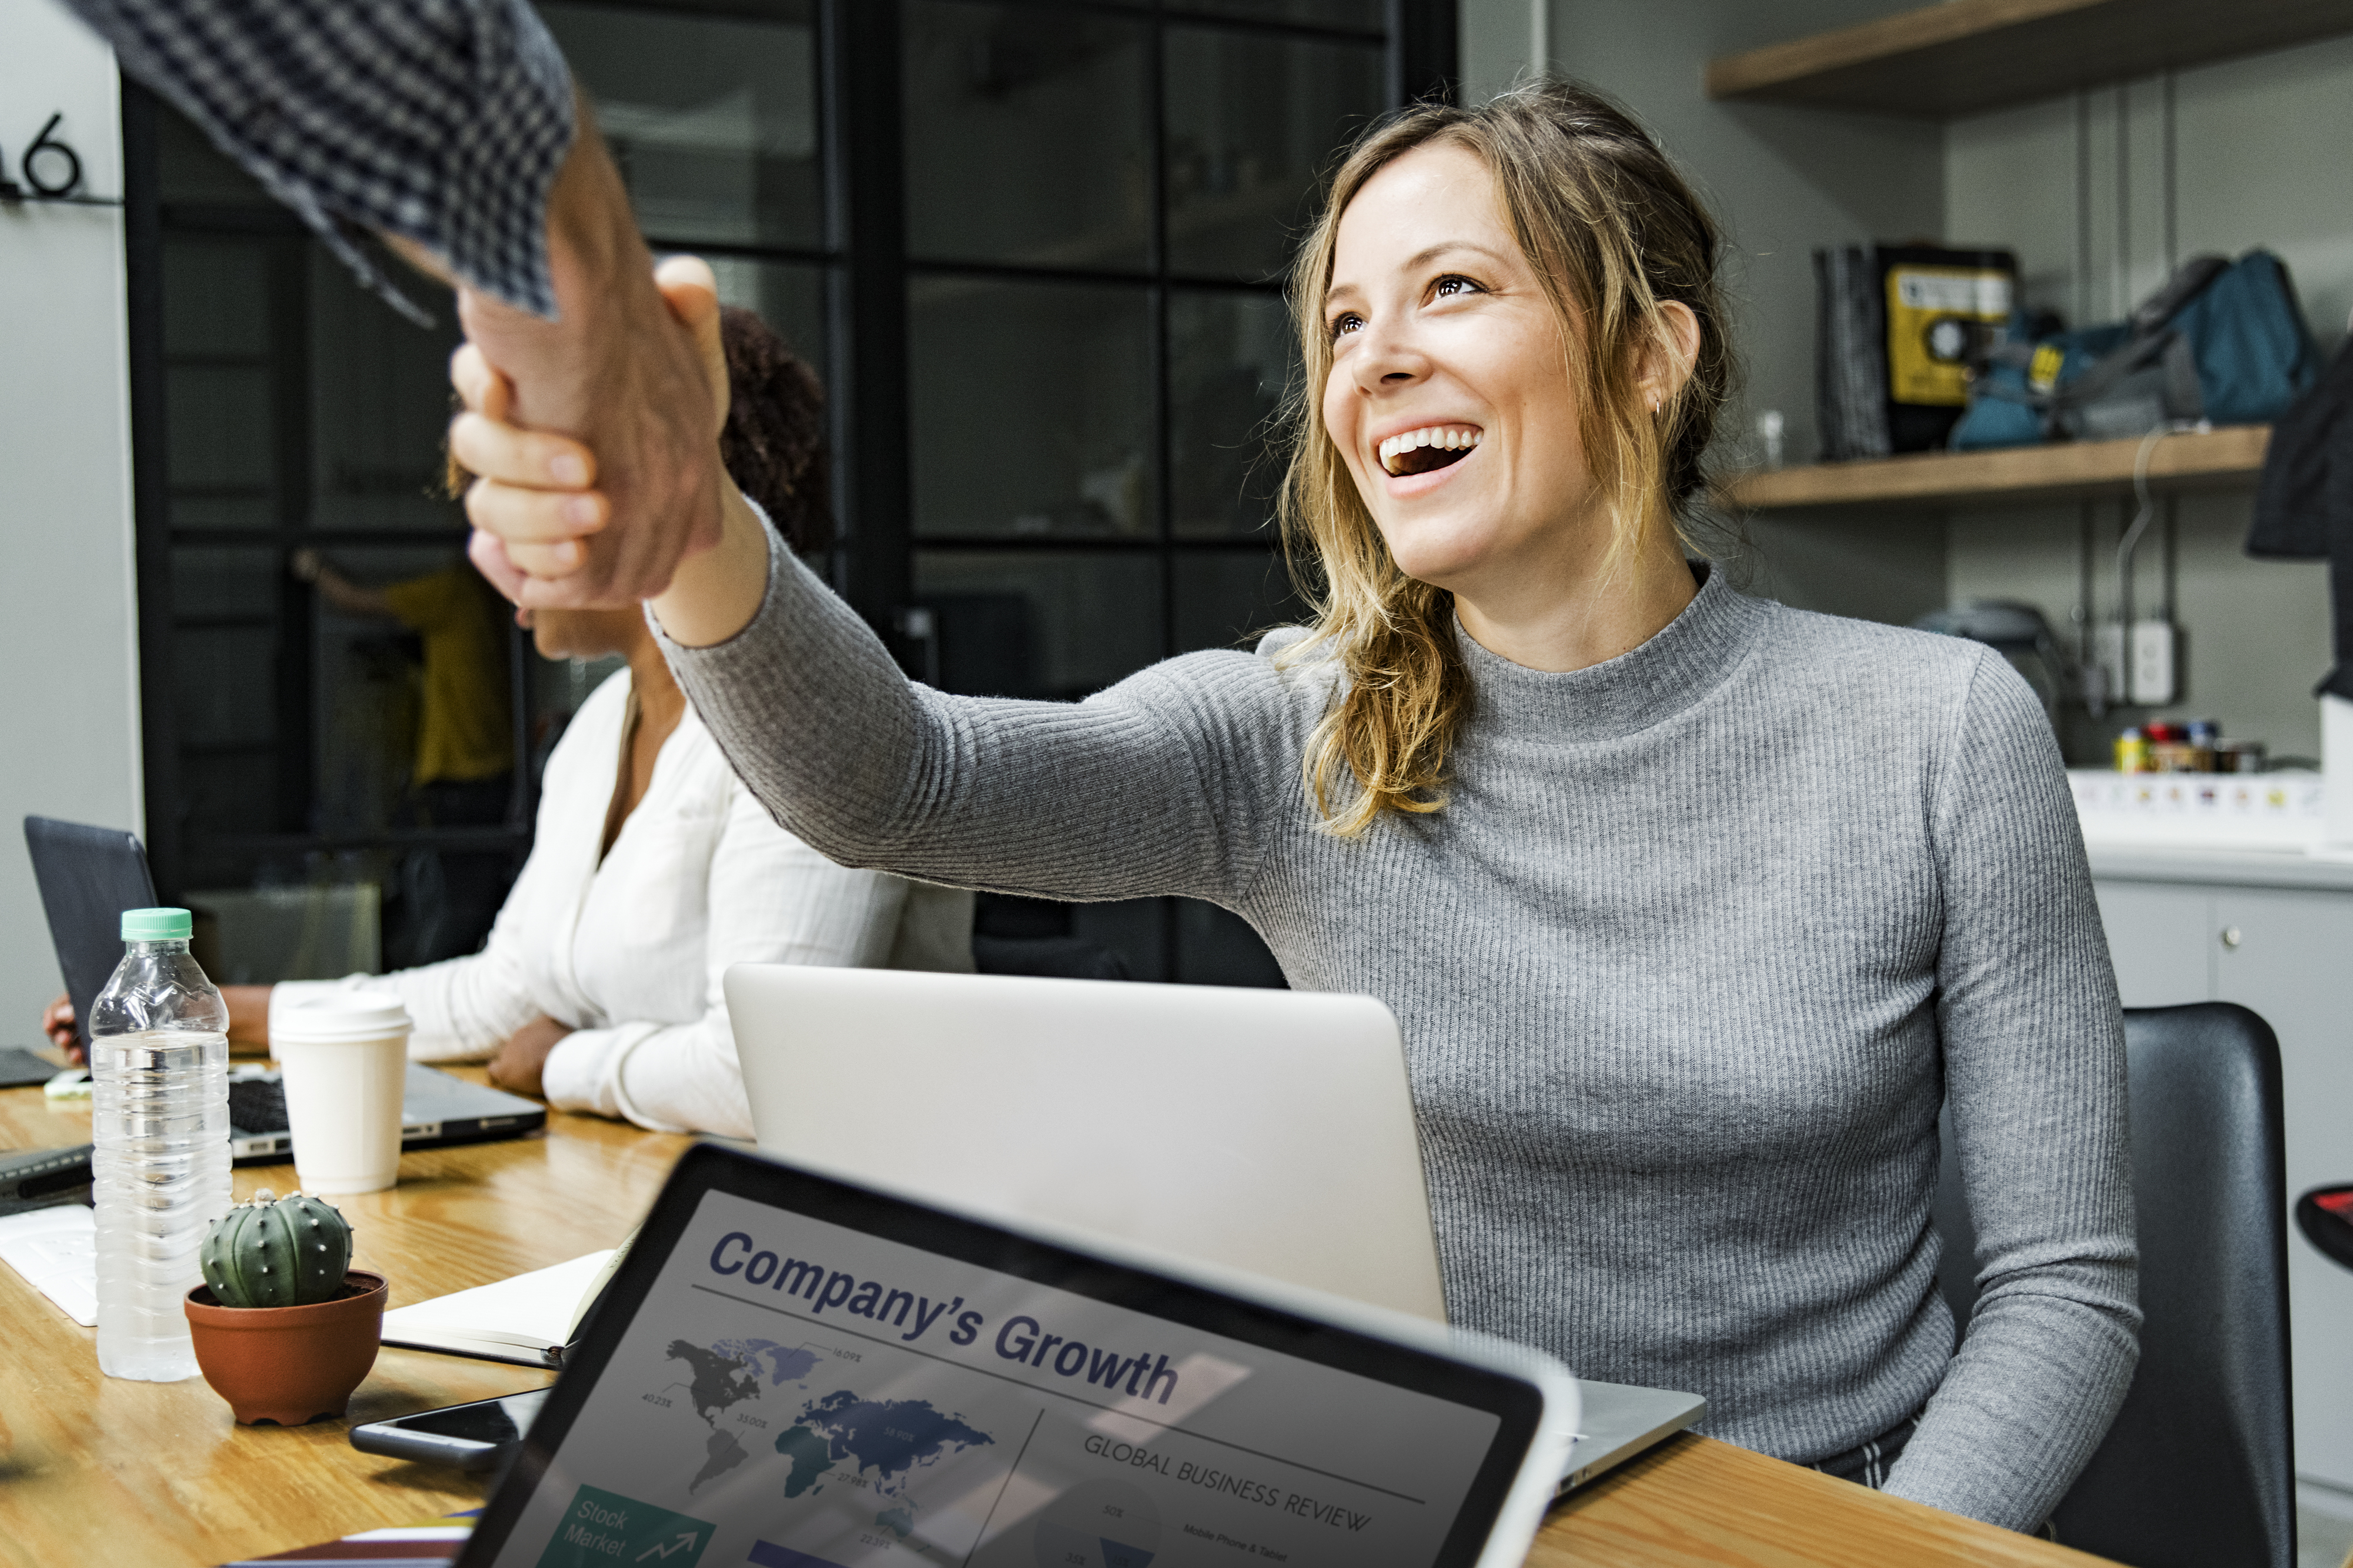
achievement, african american, agreement, arms, business, business agreement, business deal, cheerful, collaboration, colleague, communication, computer, connection, cooperation, copy space, deal, design space, diverse, european, friends, greeting, hands, handshake, happy, helping hands, laptop, meeting, notebook, people, power, promise, screen, shake hands, shaking hands, smiling, startup, success, support, team, team building, teamwork, technology, togetherness, trust, unity, westerner, woman, work, working, workplace, job